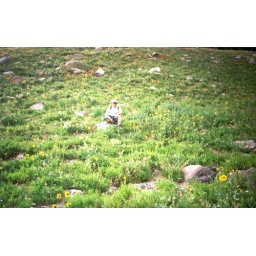
Dave Williams sitting in a field of wild flowers on the back side of Beartooth Lake in Montana.